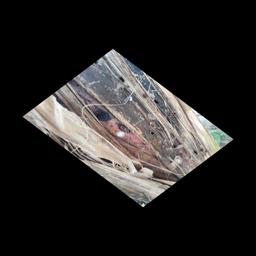
Label: BACTERIAL SOFT ROT